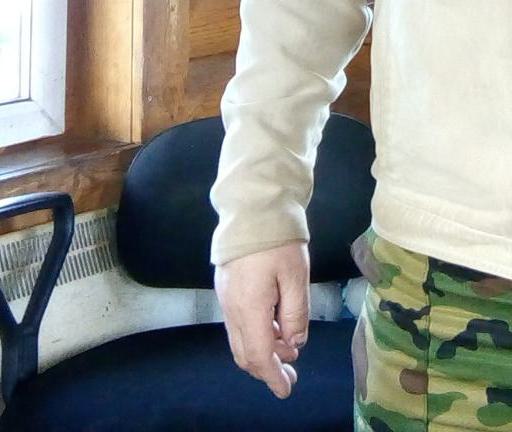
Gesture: no_gesture